North American F-86 Sabre

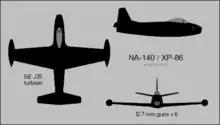
Straight-wing NA-140/XP-86

North American Aviation had produced the propeller-powered P-51 Mustang in World War II, which saw combat against some of the first operational jet fighters. By late 1944, North American proposed its first jet fighter to the U.S. Navy, which became the FJ-1 Fury. It was an unexceptional transitional jet fighter that had a straight wing derived from the P-51. Initial proposals to meet a United States Army Air Forces (USAAF) requirement for a medium-range, single-seat, high-altitude, jet-powered day escort fighter/fighter bomber were drafted in mid-1944. In early 1945, North American Aviation submitted four designs. The USAAF selected one design over the others and granted North American a contract to build three examples of the XP-86 ("experimental pursuit"). Deleting specific requirements from the FJ-1 Fury, coupled with other modifications, allowed the XP-86 to be lighter and considerably faster than the Fury, with an estimated top speed of , versus the Fury's . Despite the gain in speed, early studies revealed the XP-86 would have the same performance as its rivals, the XP-80 and XP-84. Because these rival designs were more advanced in their development stages, it was feared that the XP-86 would be cancelled.